The Straw Hat

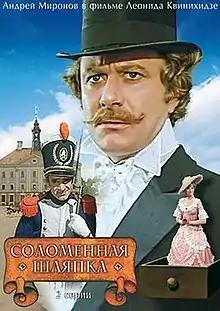

The Straw Hat (translit. "Solomennaya shlyapka") is a 1974 Soviet musical comedy television film directed by Leonid Kvinikhidze based on a play by Eugène Marin Labiche and Marc-Michel. The film's music was composed by Isaac Schwartz.